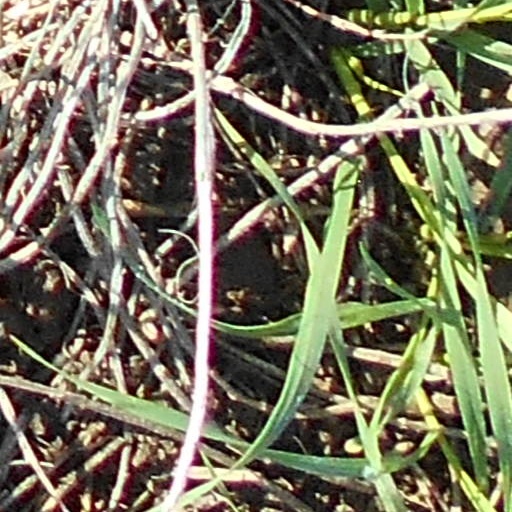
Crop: wheat